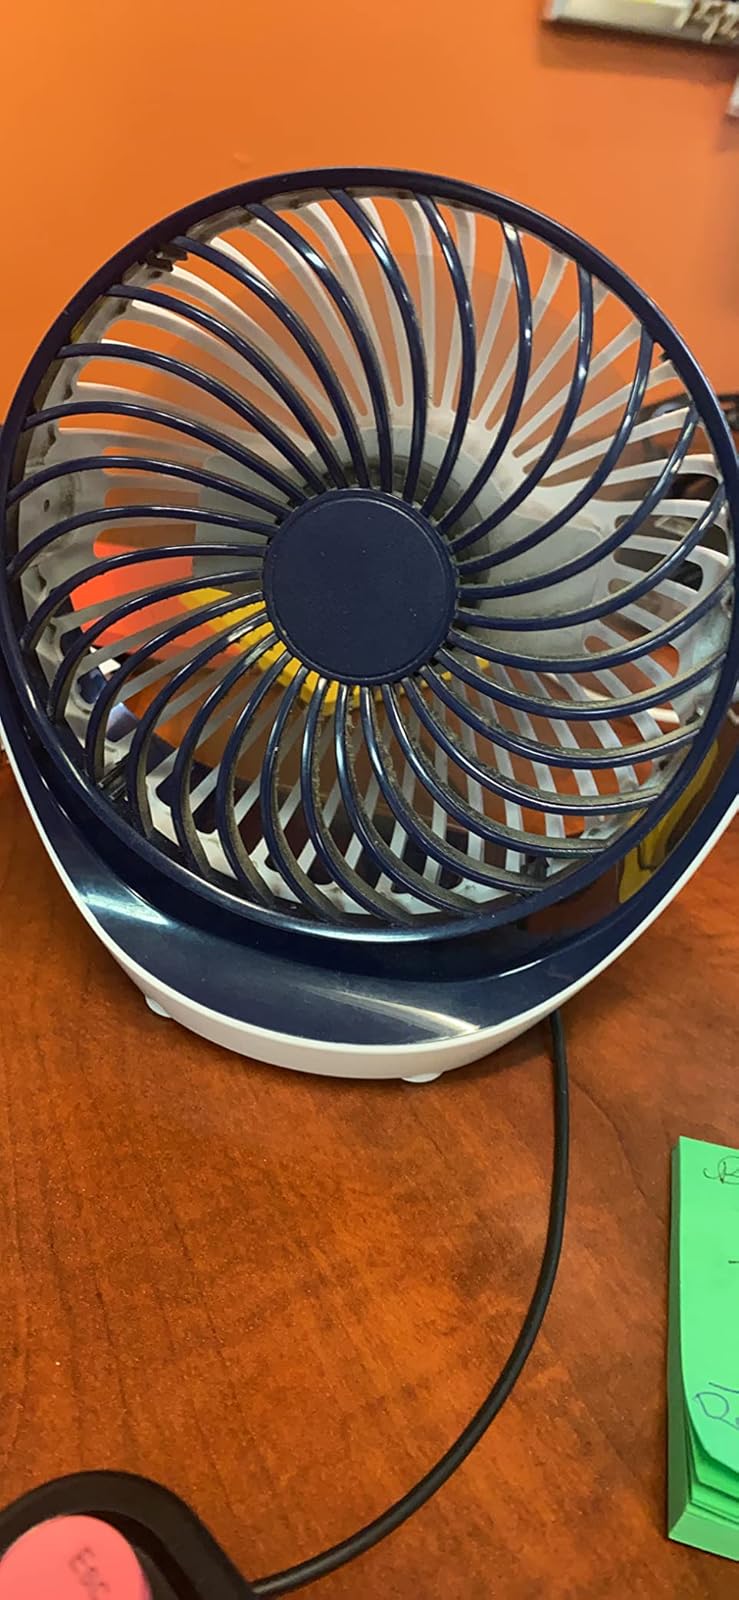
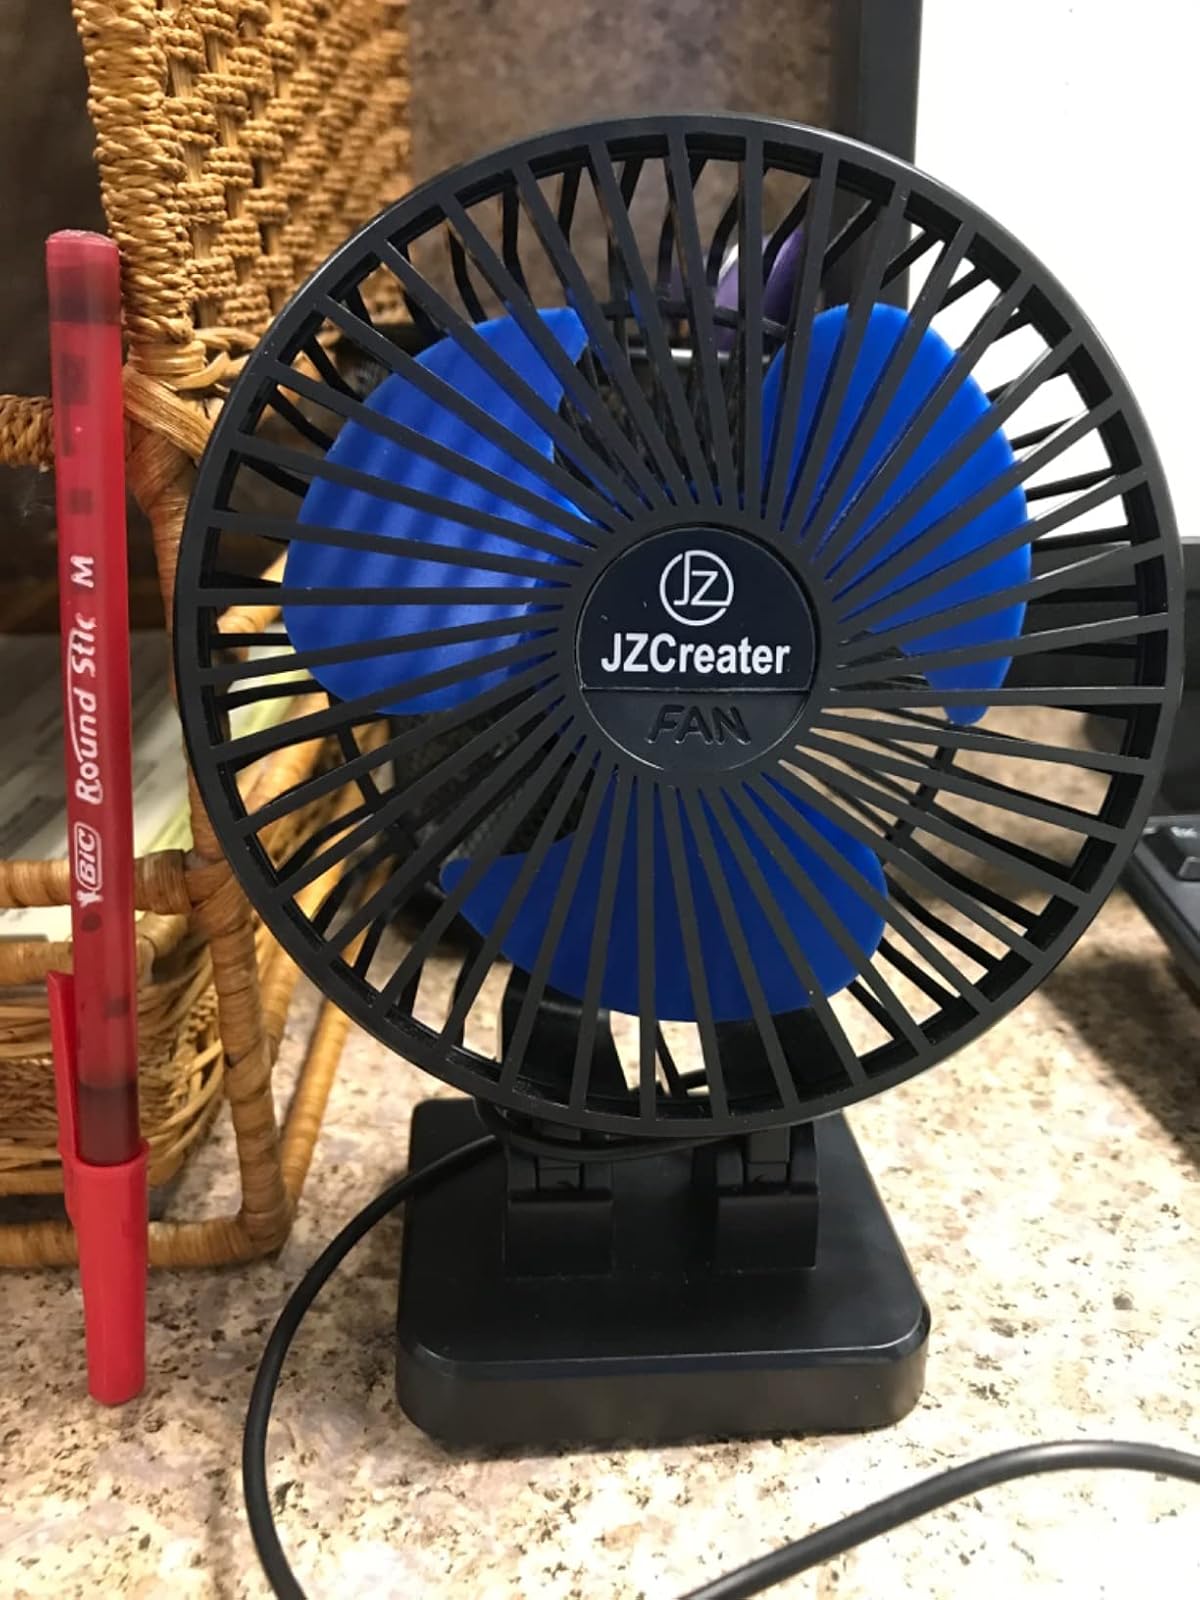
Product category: fan
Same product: no